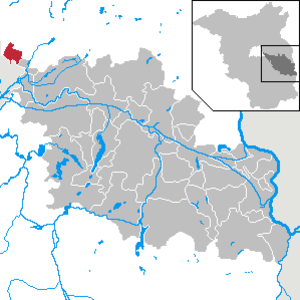
Schöneiche
Schöneiches beliggended i Landkreis Oder-Spree
Schöneiche er en by i landkreis Oder-Spree i den tyske delstat Brandenburg. Byen er beliggende syddøst for bydelen Treptow-Köpenick i Berlins udkant.